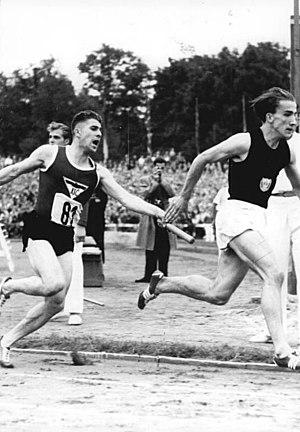
Heinrich Ludwig Fütterer, dit Heinz Fütterer, est un athlète allemand spécialiste du sprint né le 14 octobre 1931 à Illigen et mort le 10 février 2019 dans la même ville.